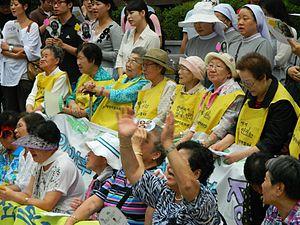
La manifestation du mercredi est une protestation publique ayant lieu en Corée du Sud chaque mercredi à midi devant l'ambassade du Japon à Séoul depuis 1992. Elle a pour but d'obtenir justice du gouvernement japonais pour son système d'esclavage sexuel à grande échelle mis en place durant la Seconde Guerre mondiale et dont les victimes sont connues sous le nom de « femmes de réconfort ».
Les différends entre la Corée du Nord, la Corée du Sud et le Japon existent depuis de nombreuses années.